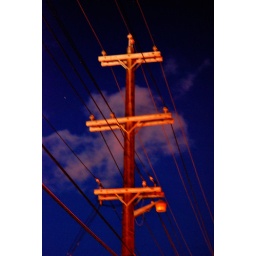
a ghostly utility pole against a deep blue evening sky